Kevin Spacey on screen and stage

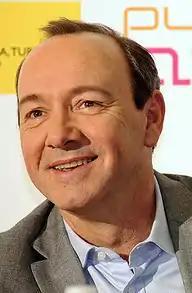
Spacey in November 2009

Kevin Spacey is an American actor who began his acting career on stage. His film career started in the late 1980s after small parts in "Heartburn" (1986) and "Working Girl" (1988). In the 90s, he had supporting roles in the films "Glengarry Glen Ross" (1992) and "Iron Will" (1994) before being cast in the role of Roger "Verbal" Kint in the 1995 "The Usual Suspects" which earned him an Academy Award for Best Supporting Actor. That same year he played serial killer and villain in "Se7en" opposite Brad Pitt and Morgan Freeman. He went on to star in "L.A. Confidential" (1997), "Midnight in the Garden of Good and Evil" (1997), "The Negotiator" (1998), and "American Beauty" (1999). The latter earned him his second Academy Award, but this time for Best Actor.